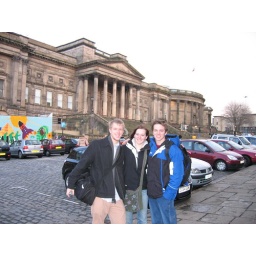
Me and some choir boys in Liverpool, England. We are outside of the Liverpool library and the Walker Museum in Liverpool.